Amanita pantherina

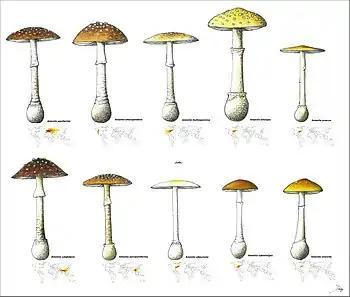
"Amanita pantherina" (top left) compared to closely related species

The cap is wide, hemispheric at first, then convex to plano-convex, deep brown to hazel-brown to pale ochraceous brown, densely distributed warts that are pure white to sordid cream, minutely verruculose, floccose, easily removable. Viscid when wet, with a short striate margin. The flesh is white, unchanging when injured.